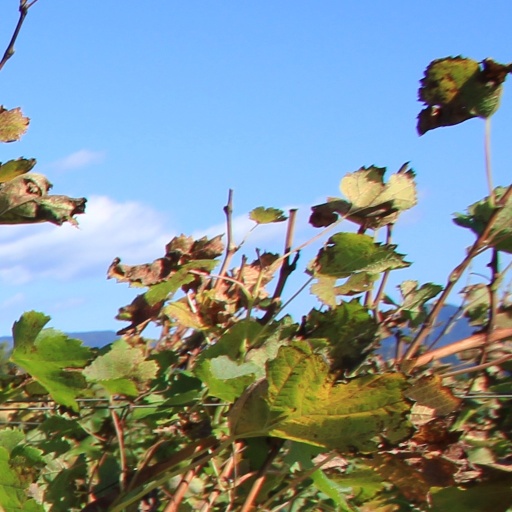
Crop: grape